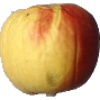
Label: Apple Red Yellow 1